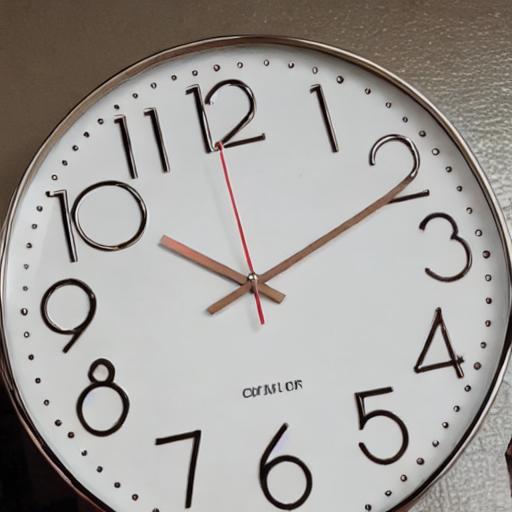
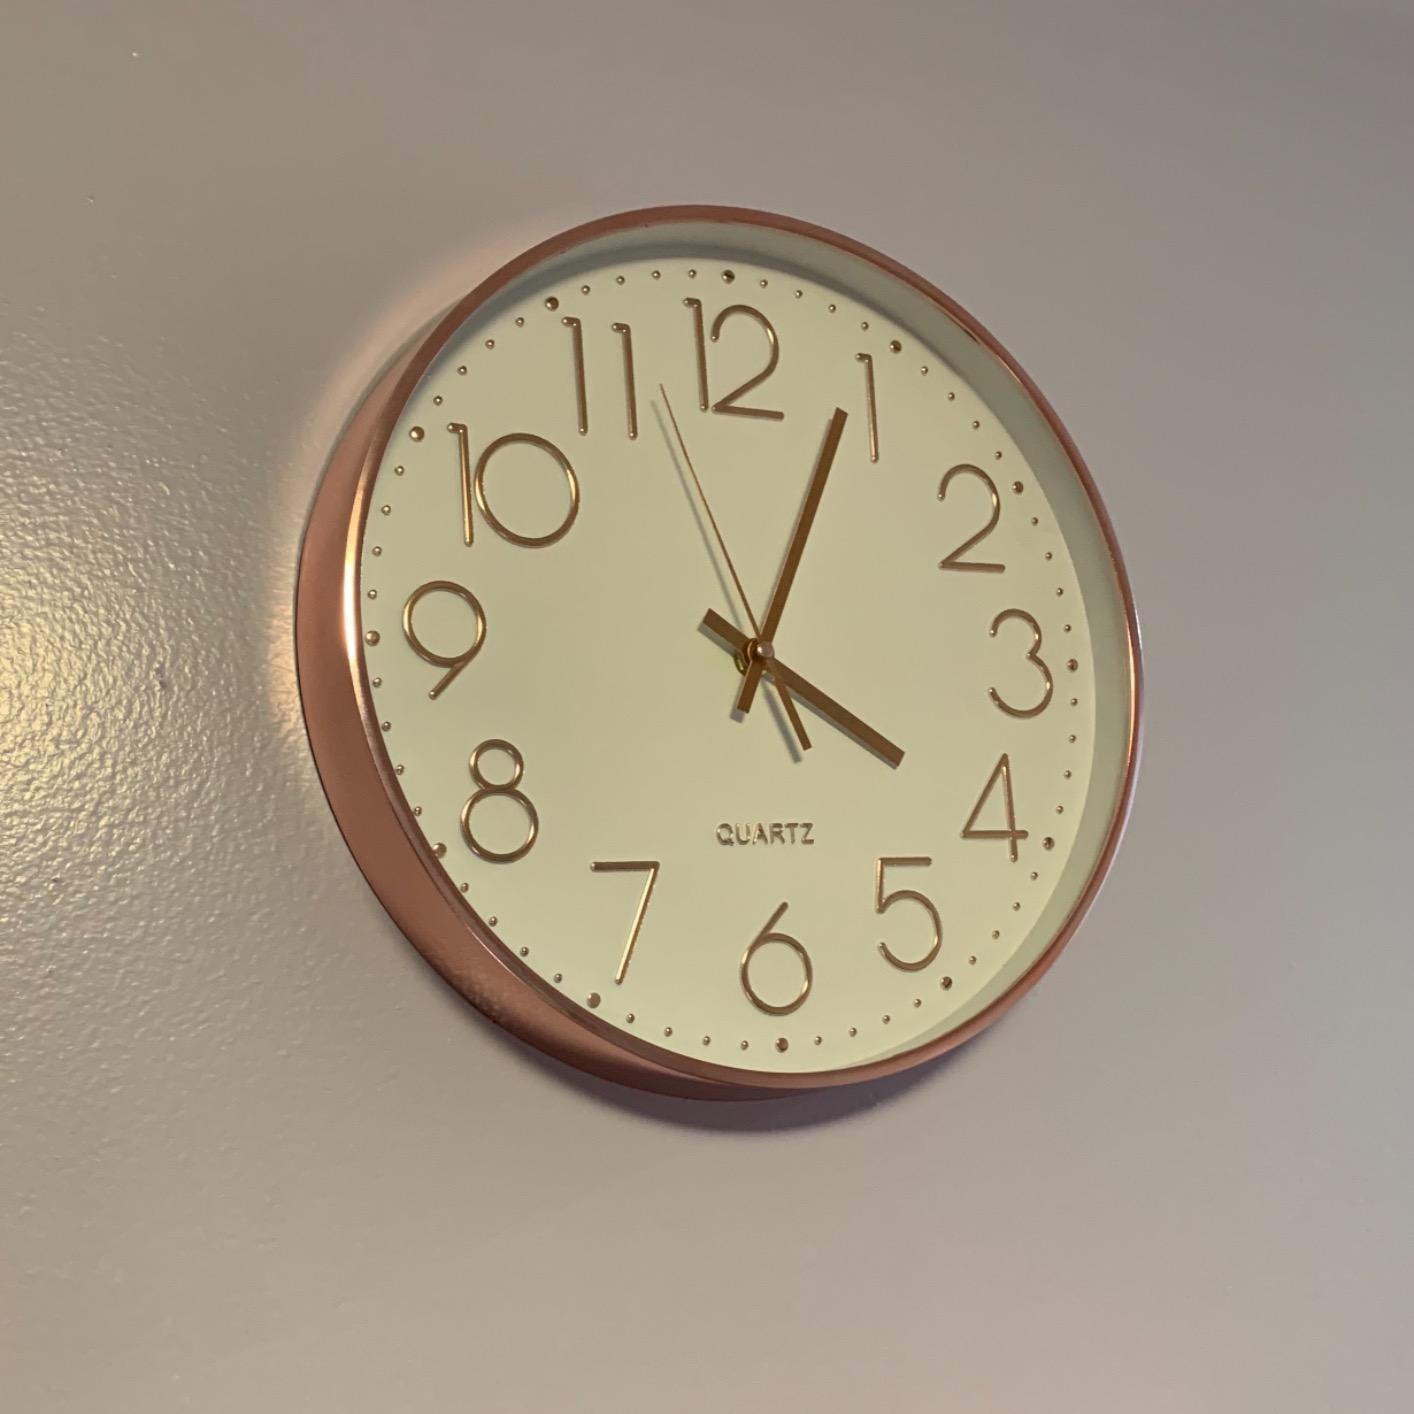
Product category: clock
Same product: no